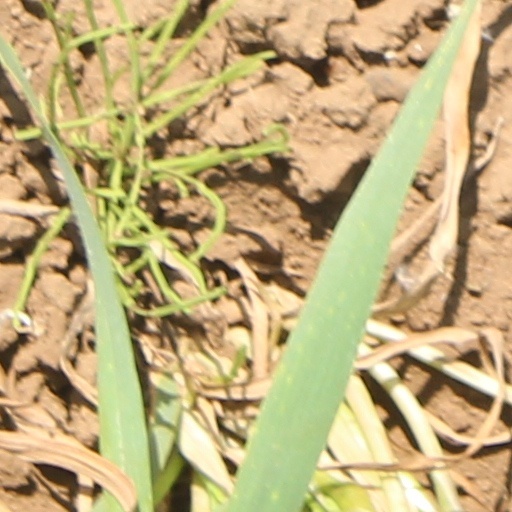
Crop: wheat